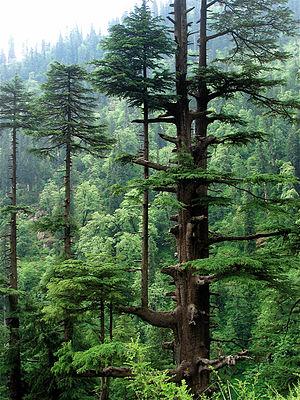
Le cèdre de l'Himalaya, aussi appelé cèdre sacré ou cèdre déodar, est un conifère appartenant au genre des cèdres et à la famille des Pinacées. C'est un grand arbre qui peut mesurer jusqu'à 50 m de haut. Il est originaire des forêts tempérées d'altitude sur les contreforts méridionaux de l'Himalaya.